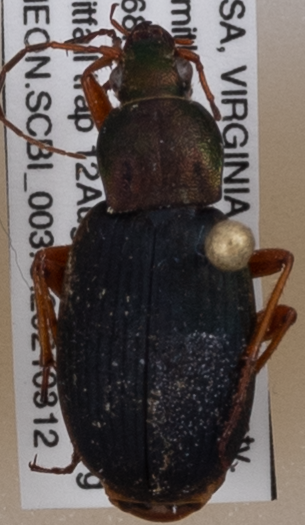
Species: Chlaenius aestivus
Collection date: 2021-08-12
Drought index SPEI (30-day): -0.436
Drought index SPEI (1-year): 0.142
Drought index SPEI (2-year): -0.226